Cyclone Fani

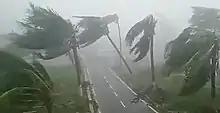
Trees under heavy wind in Odisha during cyclone Fani

Fani killed 17 people in ten districts of Bangladesh. In Bagerhat District, a woman died after being hit by a falling tree, and 7 of them were killed by lightning in two districts of Bangladesh. The cyclone also destroyed about of farmland in 35 districts of the country, the agricultural loss were at ৳385 million (US$4.6 million). Total damage in Bangladesh were up to ৳5.37 billion (US$63.6 million).